Rytis Rimdeika

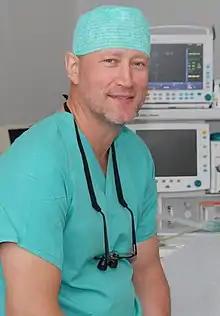
Rytis Rimdeika

Rytis Rimdeika (born 2 May 1966) is a Lithuanian medical doctor, scientist and professor. He was the Head of Department of Plastic and Reconstructive Surgery, Lithuanian University of Health Sciences, from 2006 to 2021.